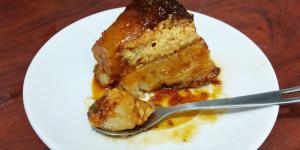
torta quesillo